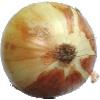
Label: Onion White 1